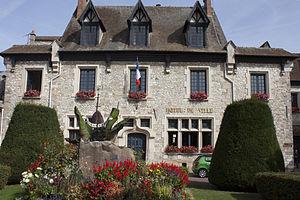
Moret Loing et Orvanne est une ancienne commune nouvelle française située en Seine-et-Marne en région Île-de-France, qui n'a existé qu'en 2016.
Moret-Loing-et-Orvanne est, depuis le 1ᵉʳ janvier 2017, une commune nouvelle française située en Seine-et-Marne en région Île-de-France
Moret-sur-Loing est une ancienne commune française située dans le département de Seine-et-Marne en région Île-de-France.